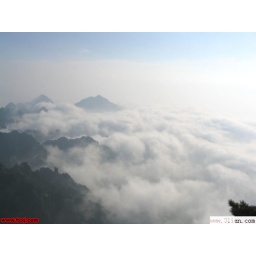
mountain in the cloud